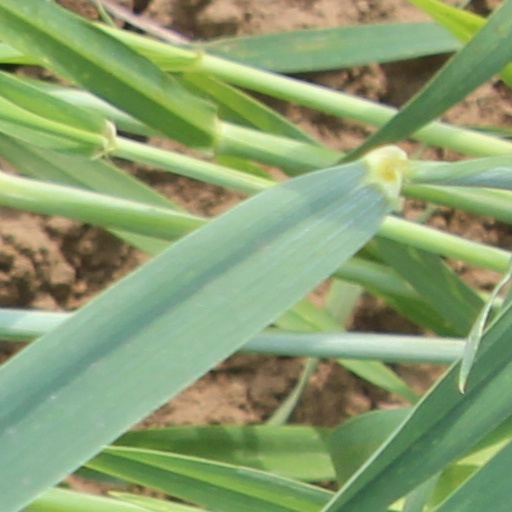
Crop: wheat